Wade–Giles

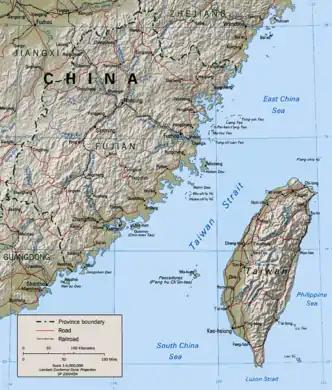
Map of the Taiwan Strait, featuring names using Wade–Giles in Taiwan versus those using pinyin in mainland China

Wade–Giles is a romanization system for Mandarin Chinese. It developed from the system produced by Thomas Francis Wade during the mid-19th century, and was given completed form with Herbert Giles's "A Chinese–English Dictionary" (1892).